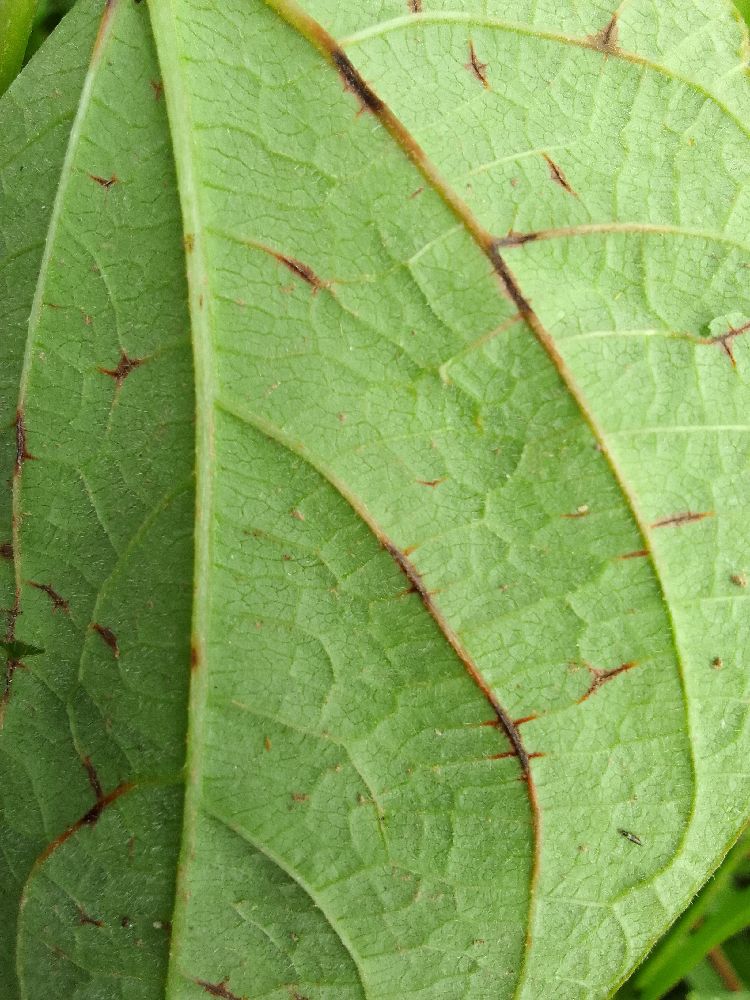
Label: anthracnose